Nicolás García Mayor

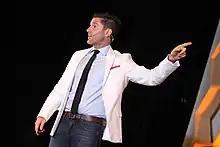
Nicolas Garcia Mayor Keynote Sustainable Brands

Nicolas Garcia Mayor was born in Bahia Blanca (south of the province of Buenos Aires, Argentina). After obtaining his degree in Computer Technology, he moved to La Plata and graduated in Industrial Design at the National University of La Plata, Faculty of Fine Arts, for a postgraduate later in EcoDesign. In 2000 he founded an industrial design company dedicated to solve design problems and develop new and innovative projects through interdisciplinary methods. As part of his final thesis in 2001, he developed a system of emergency housing shelters for refugees and displaced people by natural disasters and armed conflicts, called the Cmax System. After graduating as an industrial designer in 2003, he moved to Tarragona, Spain where he designed and developed new products and architectural works for different companies and government bodies. He also founded a start-up company called CATARGE with his older brother Sebastian to design homes and commercial construction projects. In 2004, he returned to Argentina and reopened ar estudio, created a new design space and completed work for international companies including Cargill, Petrobras, YPF, Dow Chemical, Government of Portugal, Government of Brasil, and Security Ministries of Buenos Aires, among others. He designed the first criminalistics mobile laboratory to enable the Scientific Police to process crime scenes with equipment on board, among other projects to Ministry of Security of the Province of Buenos Aires in Argentina. In 2009, Garcia Mayor was founder and chairman of the Department of Young Entrepreneurs of the Industrial Union of Bahía Blanca, a supportive space for young entrepreneurs in the region. In 2016, in Washington DC, close to the White House, Garcia Mayor opened the headquarters of Cmax System Inc. a [Public Benefit-Corporation] (B CORP) dedicated to building an immediate urbanization for displaced and refugee people. In the same year he started the Cmax Foundation with the focus of donating temporary shelters and rebuilding homes, schools, hospitals, to assist people affected by natural disasters or armed conflicts.